Henry Golding

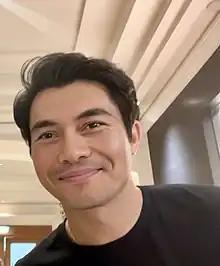
Henry Golding in Singapore for the Milken Institute Asia Summit 2022

Golding starred alongside Matthew McConaughey, Hugh Grant, and Michelle Dockery in "The Gentlemen", a 2019 crime film directed by Guy Ritchie. Golding went on to star in "Monsoon", a Hong Khaou film, as Kit, a man who travels from London to his birth country of Vietnam to scatter his parents' ashes.